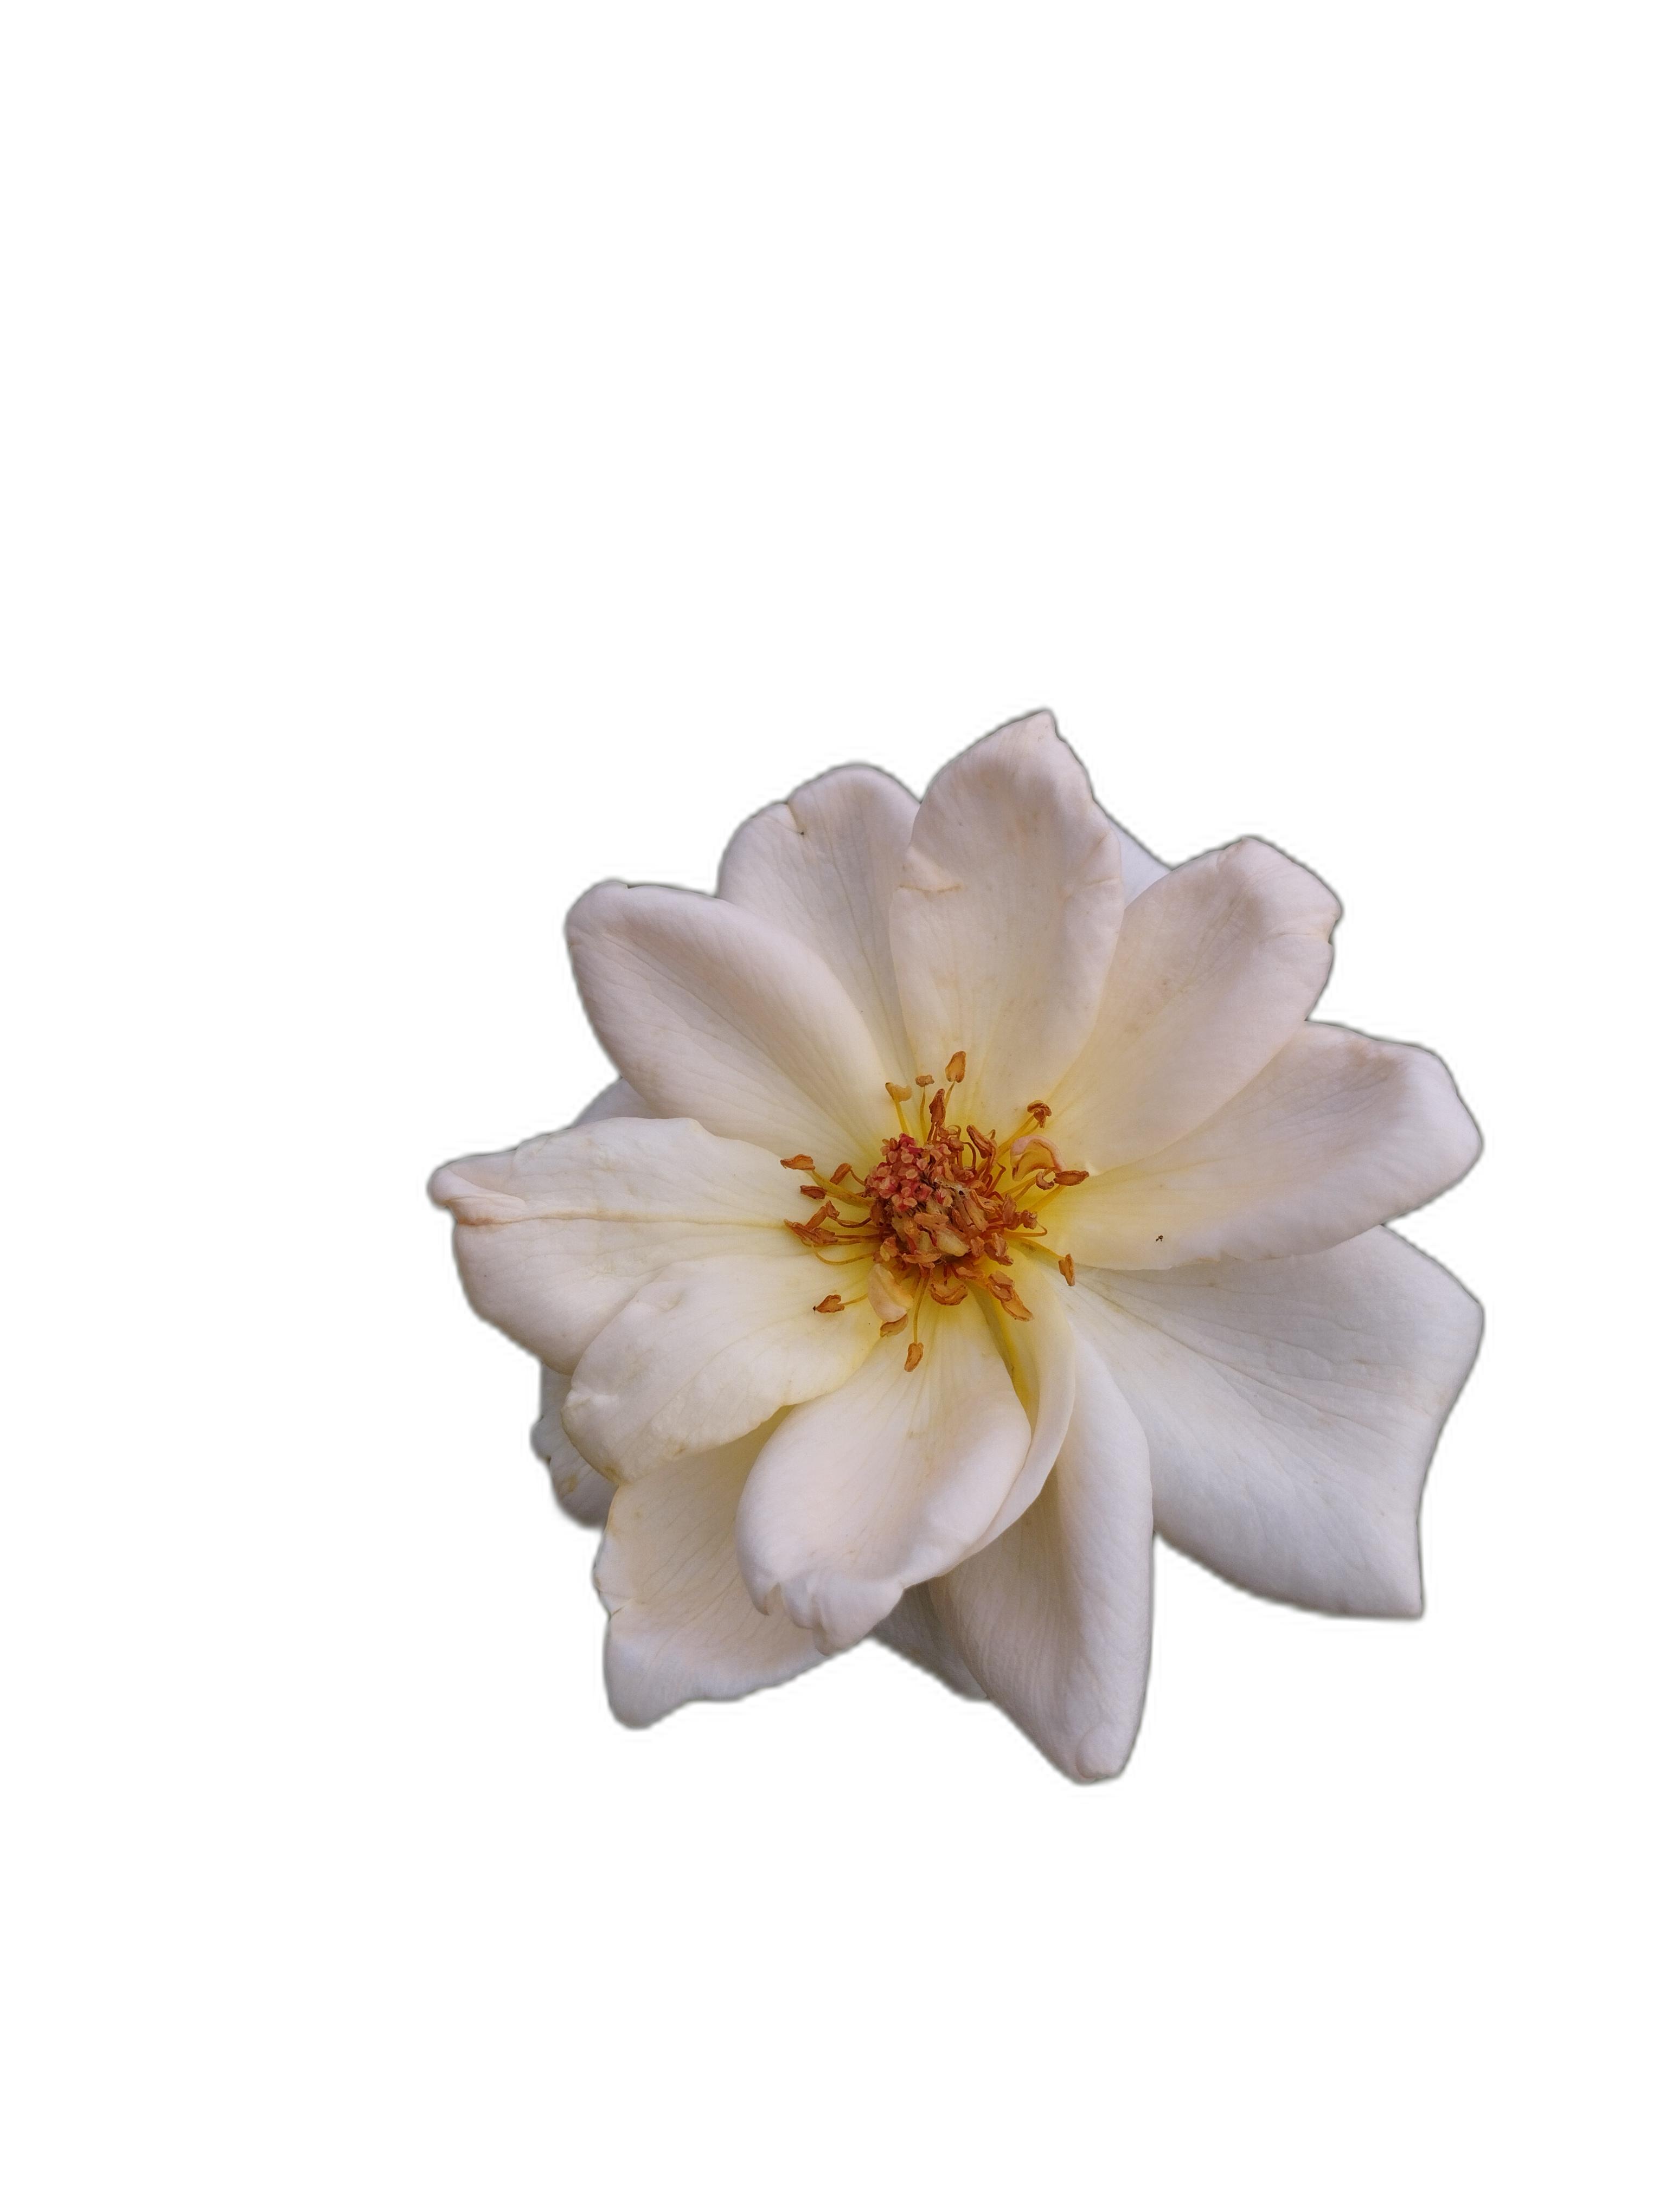
Label: Rose